Slam dunk

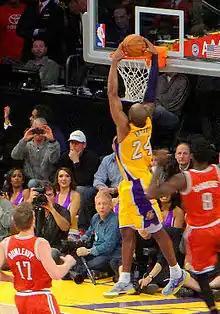
Kobe Bryant dunking in 2013

In the 1996 NBA Slam Dunk Contest, winner Brent Barry dunked from the free-throw line. Barry received 49 (out of 50) for the dunk. Kobe Bryant won the 1997 Dunk Contest.